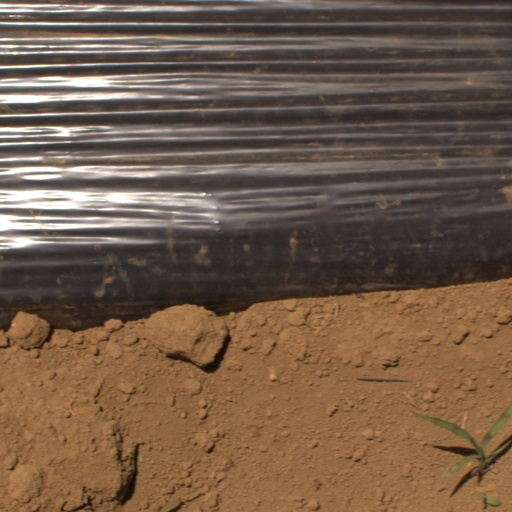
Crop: Jerusalem artichoke